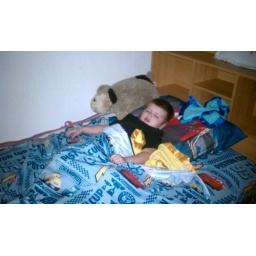
First night in his big boy bed